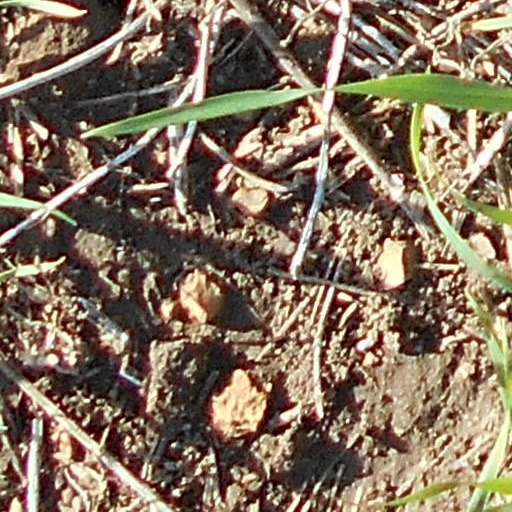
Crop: wheat